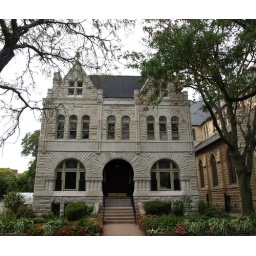
The church next door on S. Wabash Ave. opened in 1898.